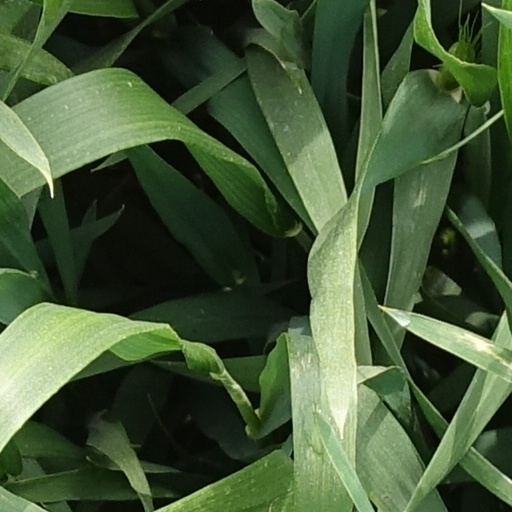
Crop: wheat